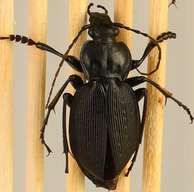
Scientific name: Carabus goryi
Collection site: Harvard Forest & Quabbin Watershed NEON (HARV), plot HARV_005